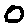
Label: 0